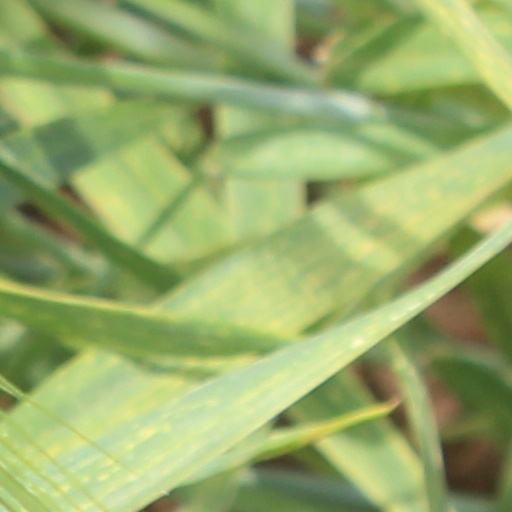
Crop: wheat